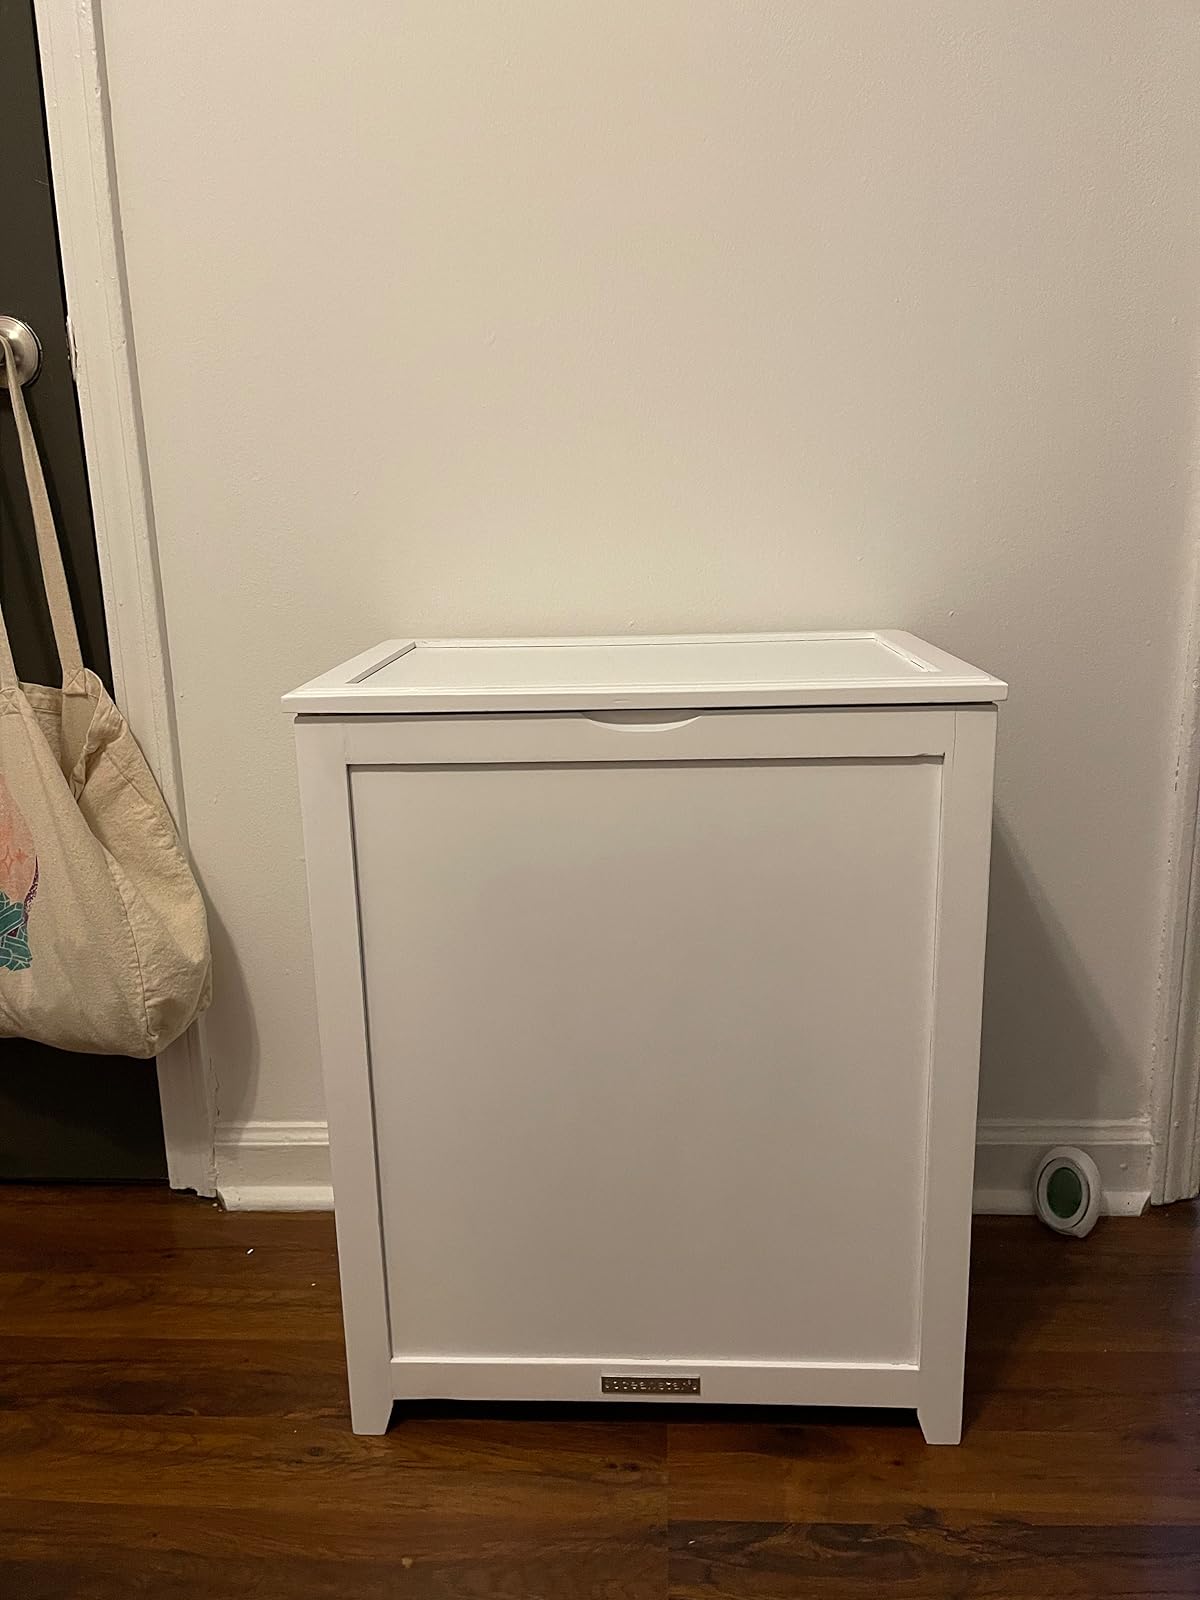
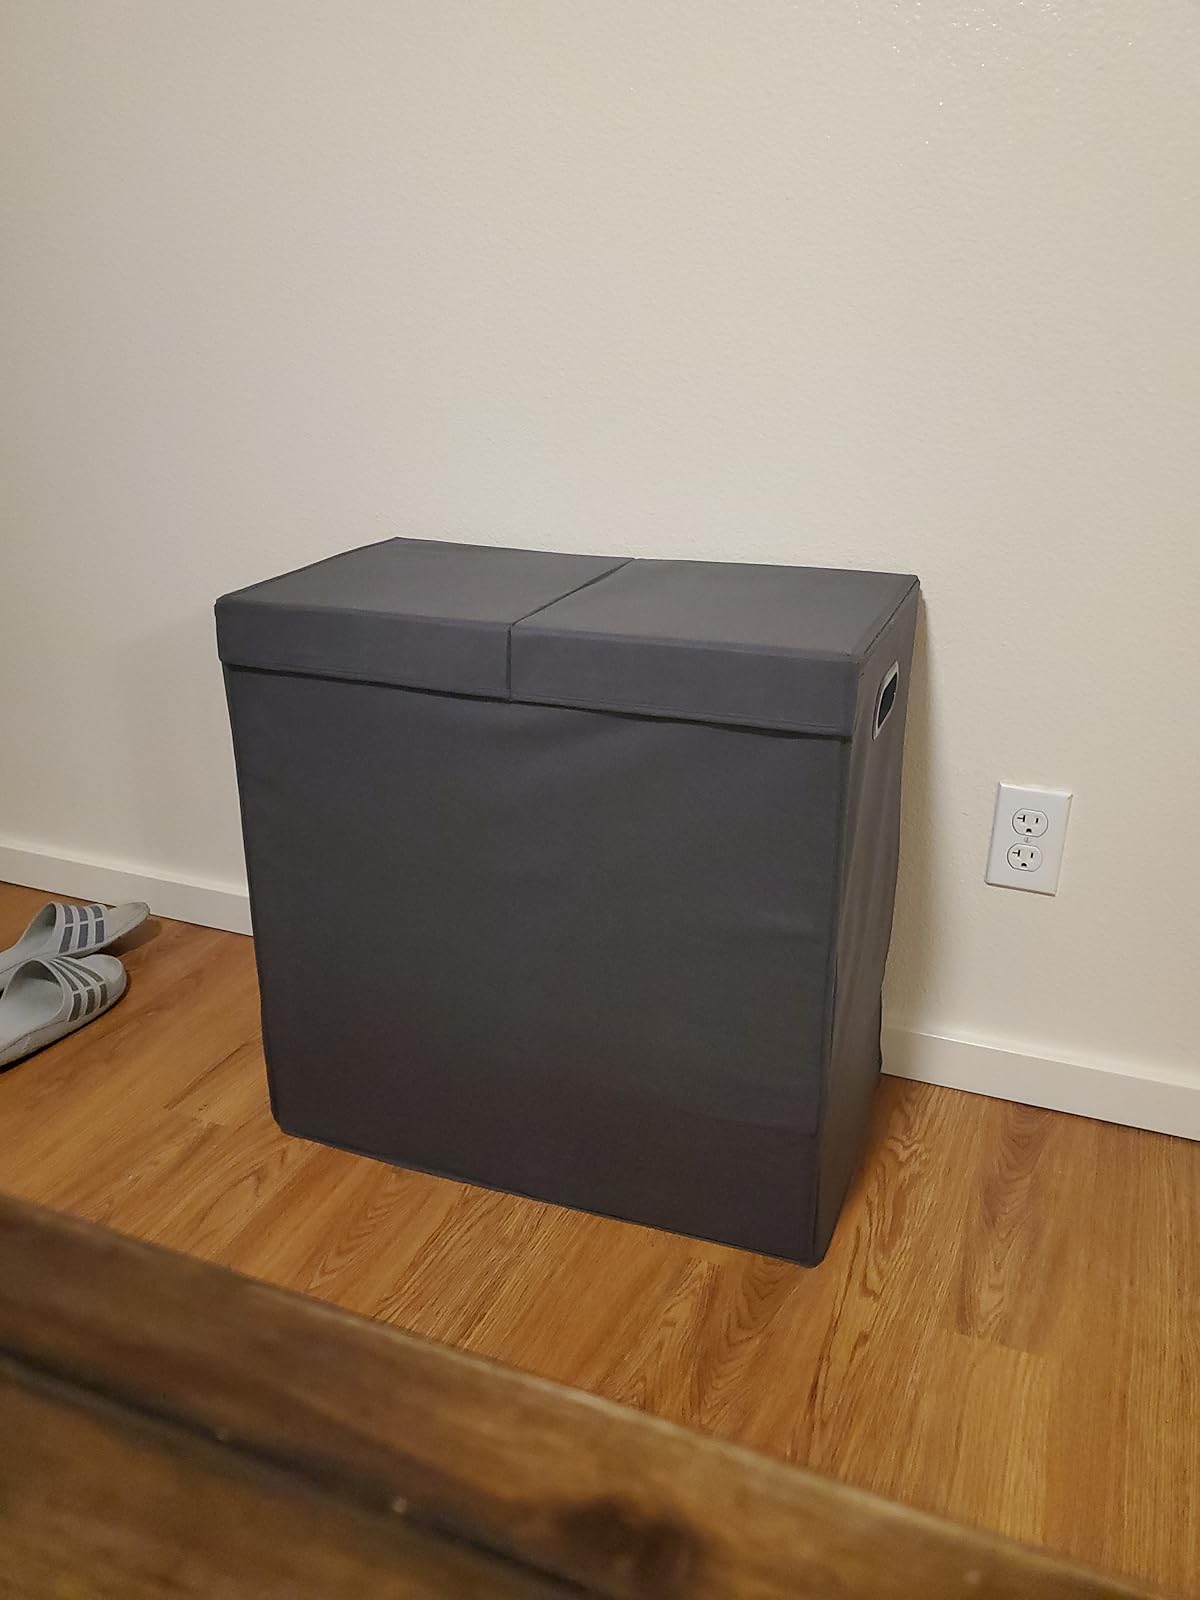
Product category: items_hamper
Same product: no